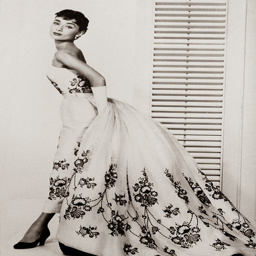
actor in a dress by film costumer designer for the film